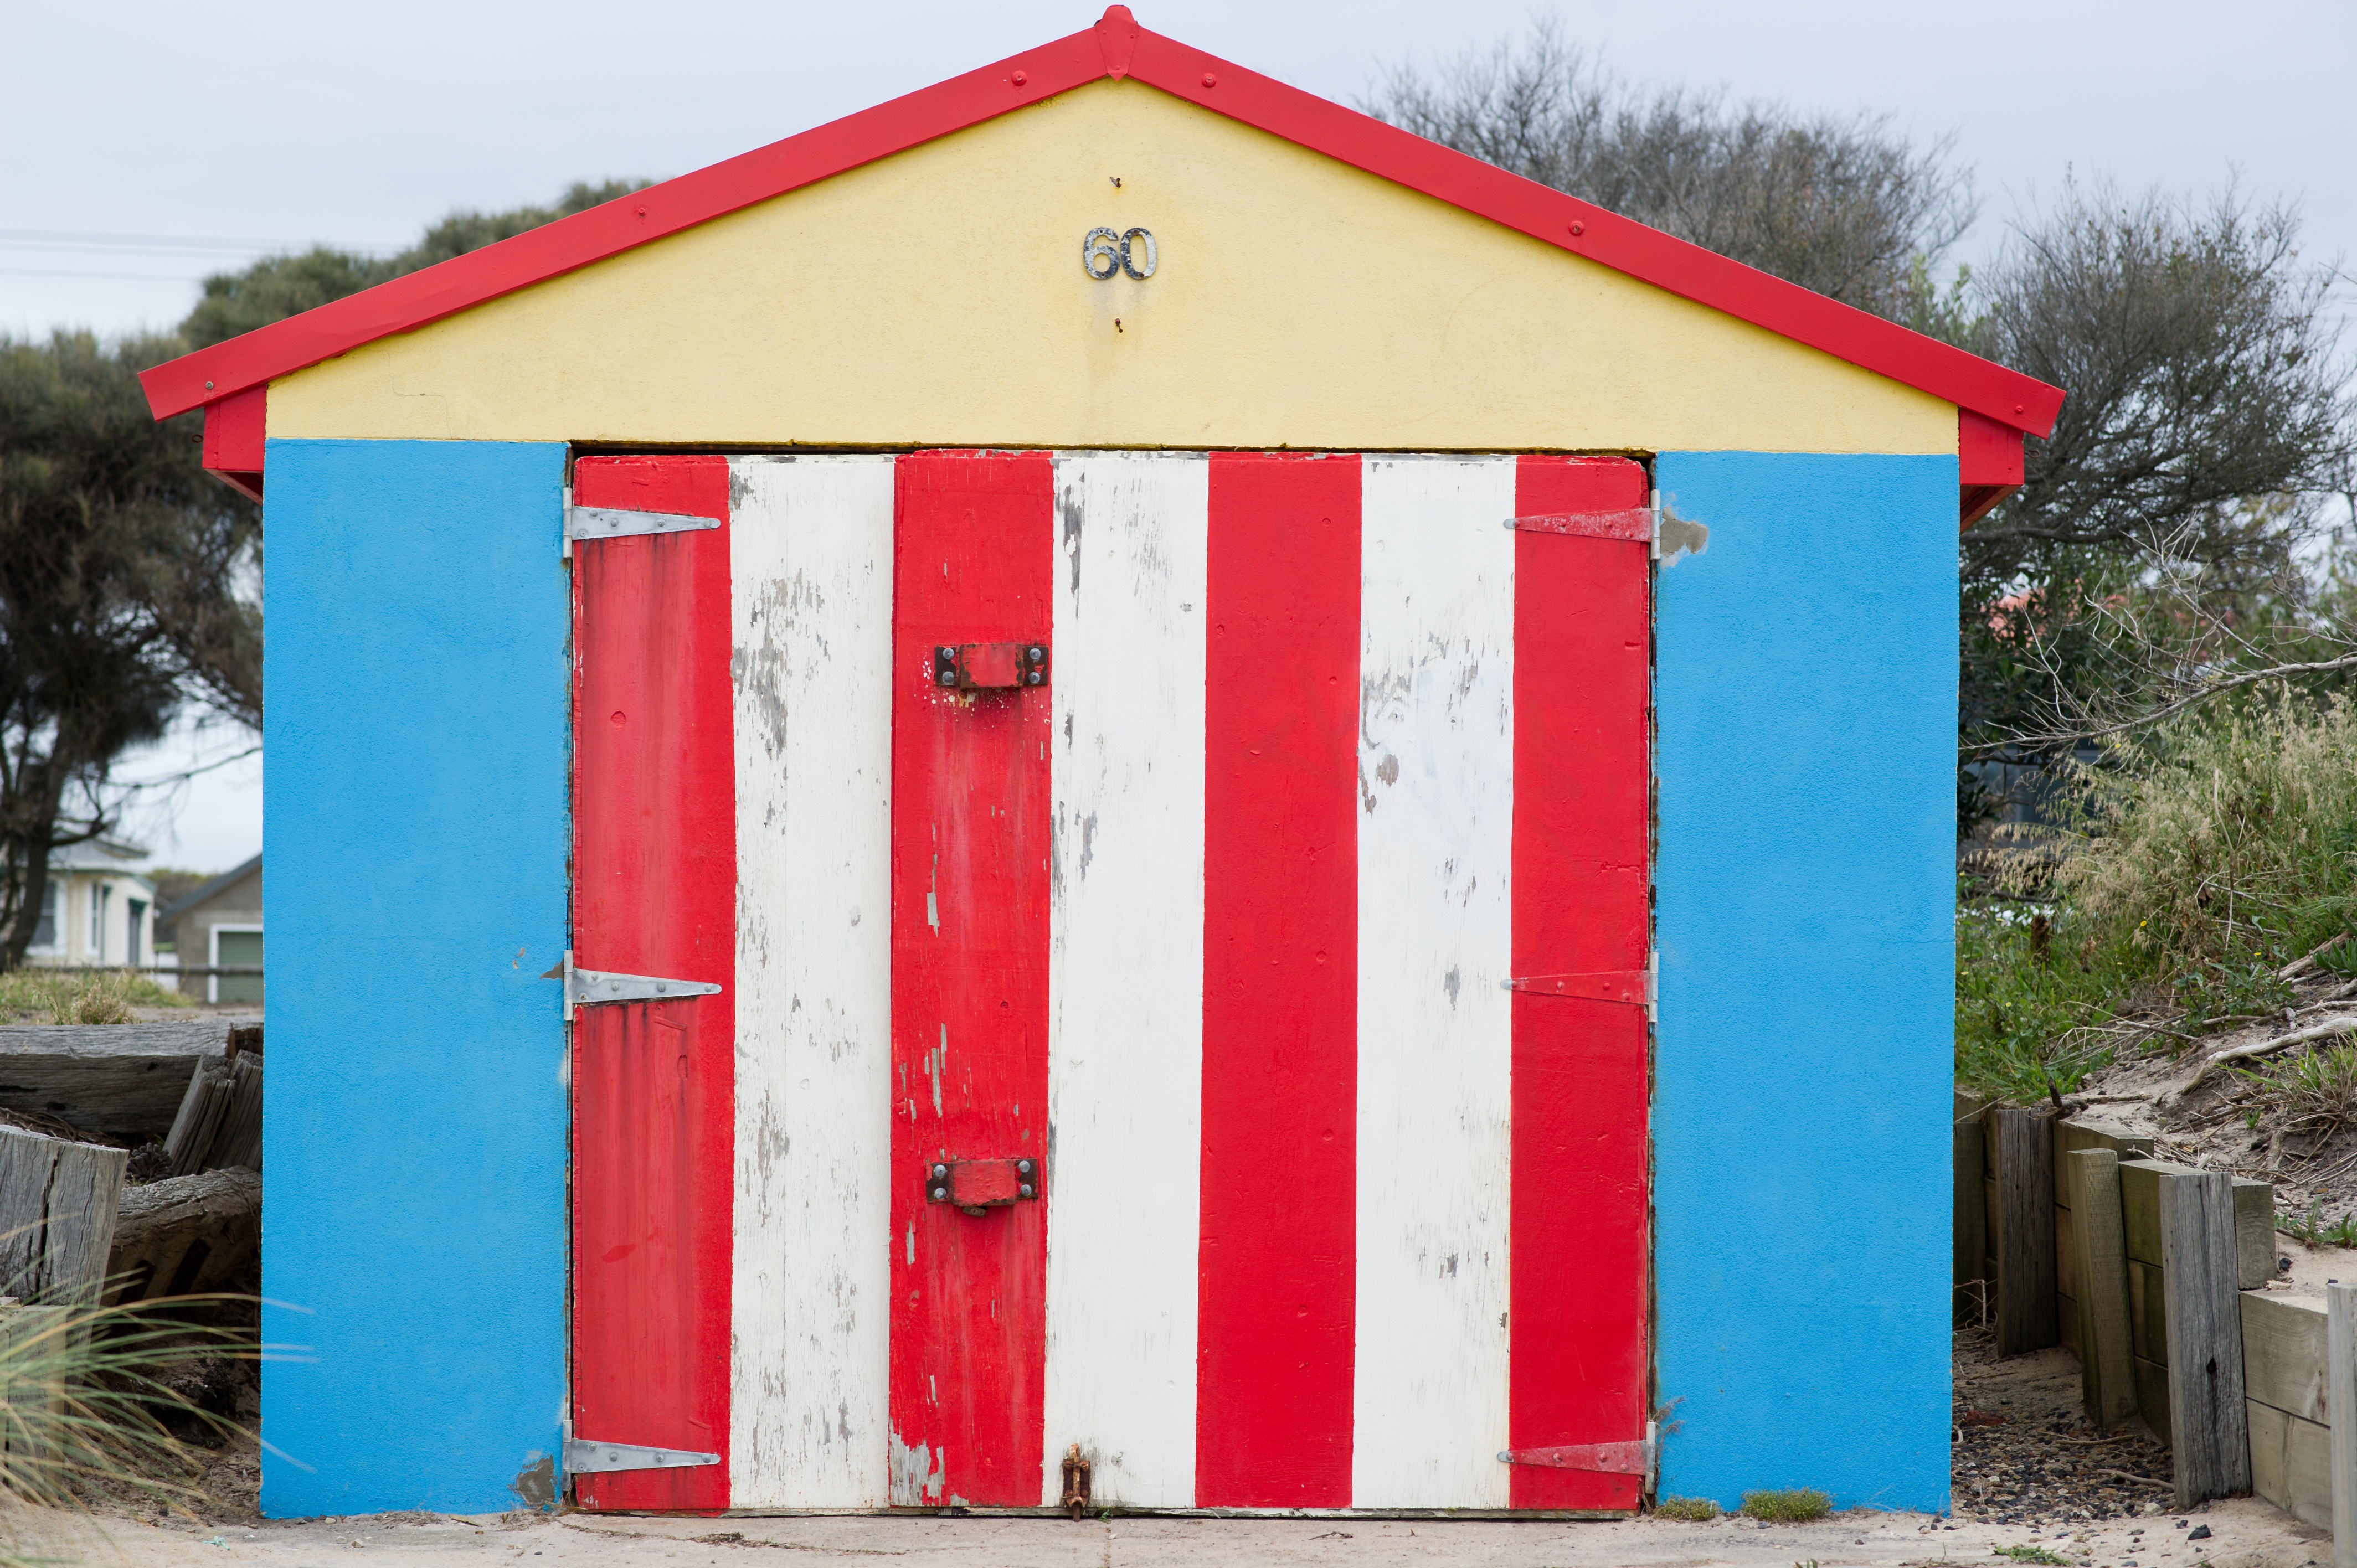
beach, sand, ocean, building, barn, shed, summer, vacation, coastline, hut, shack, small, holiday, colorful, tourism, seashore, beach house, australia, stall, victoria, beach hut, outdoor structure, beach box, bathing boxes